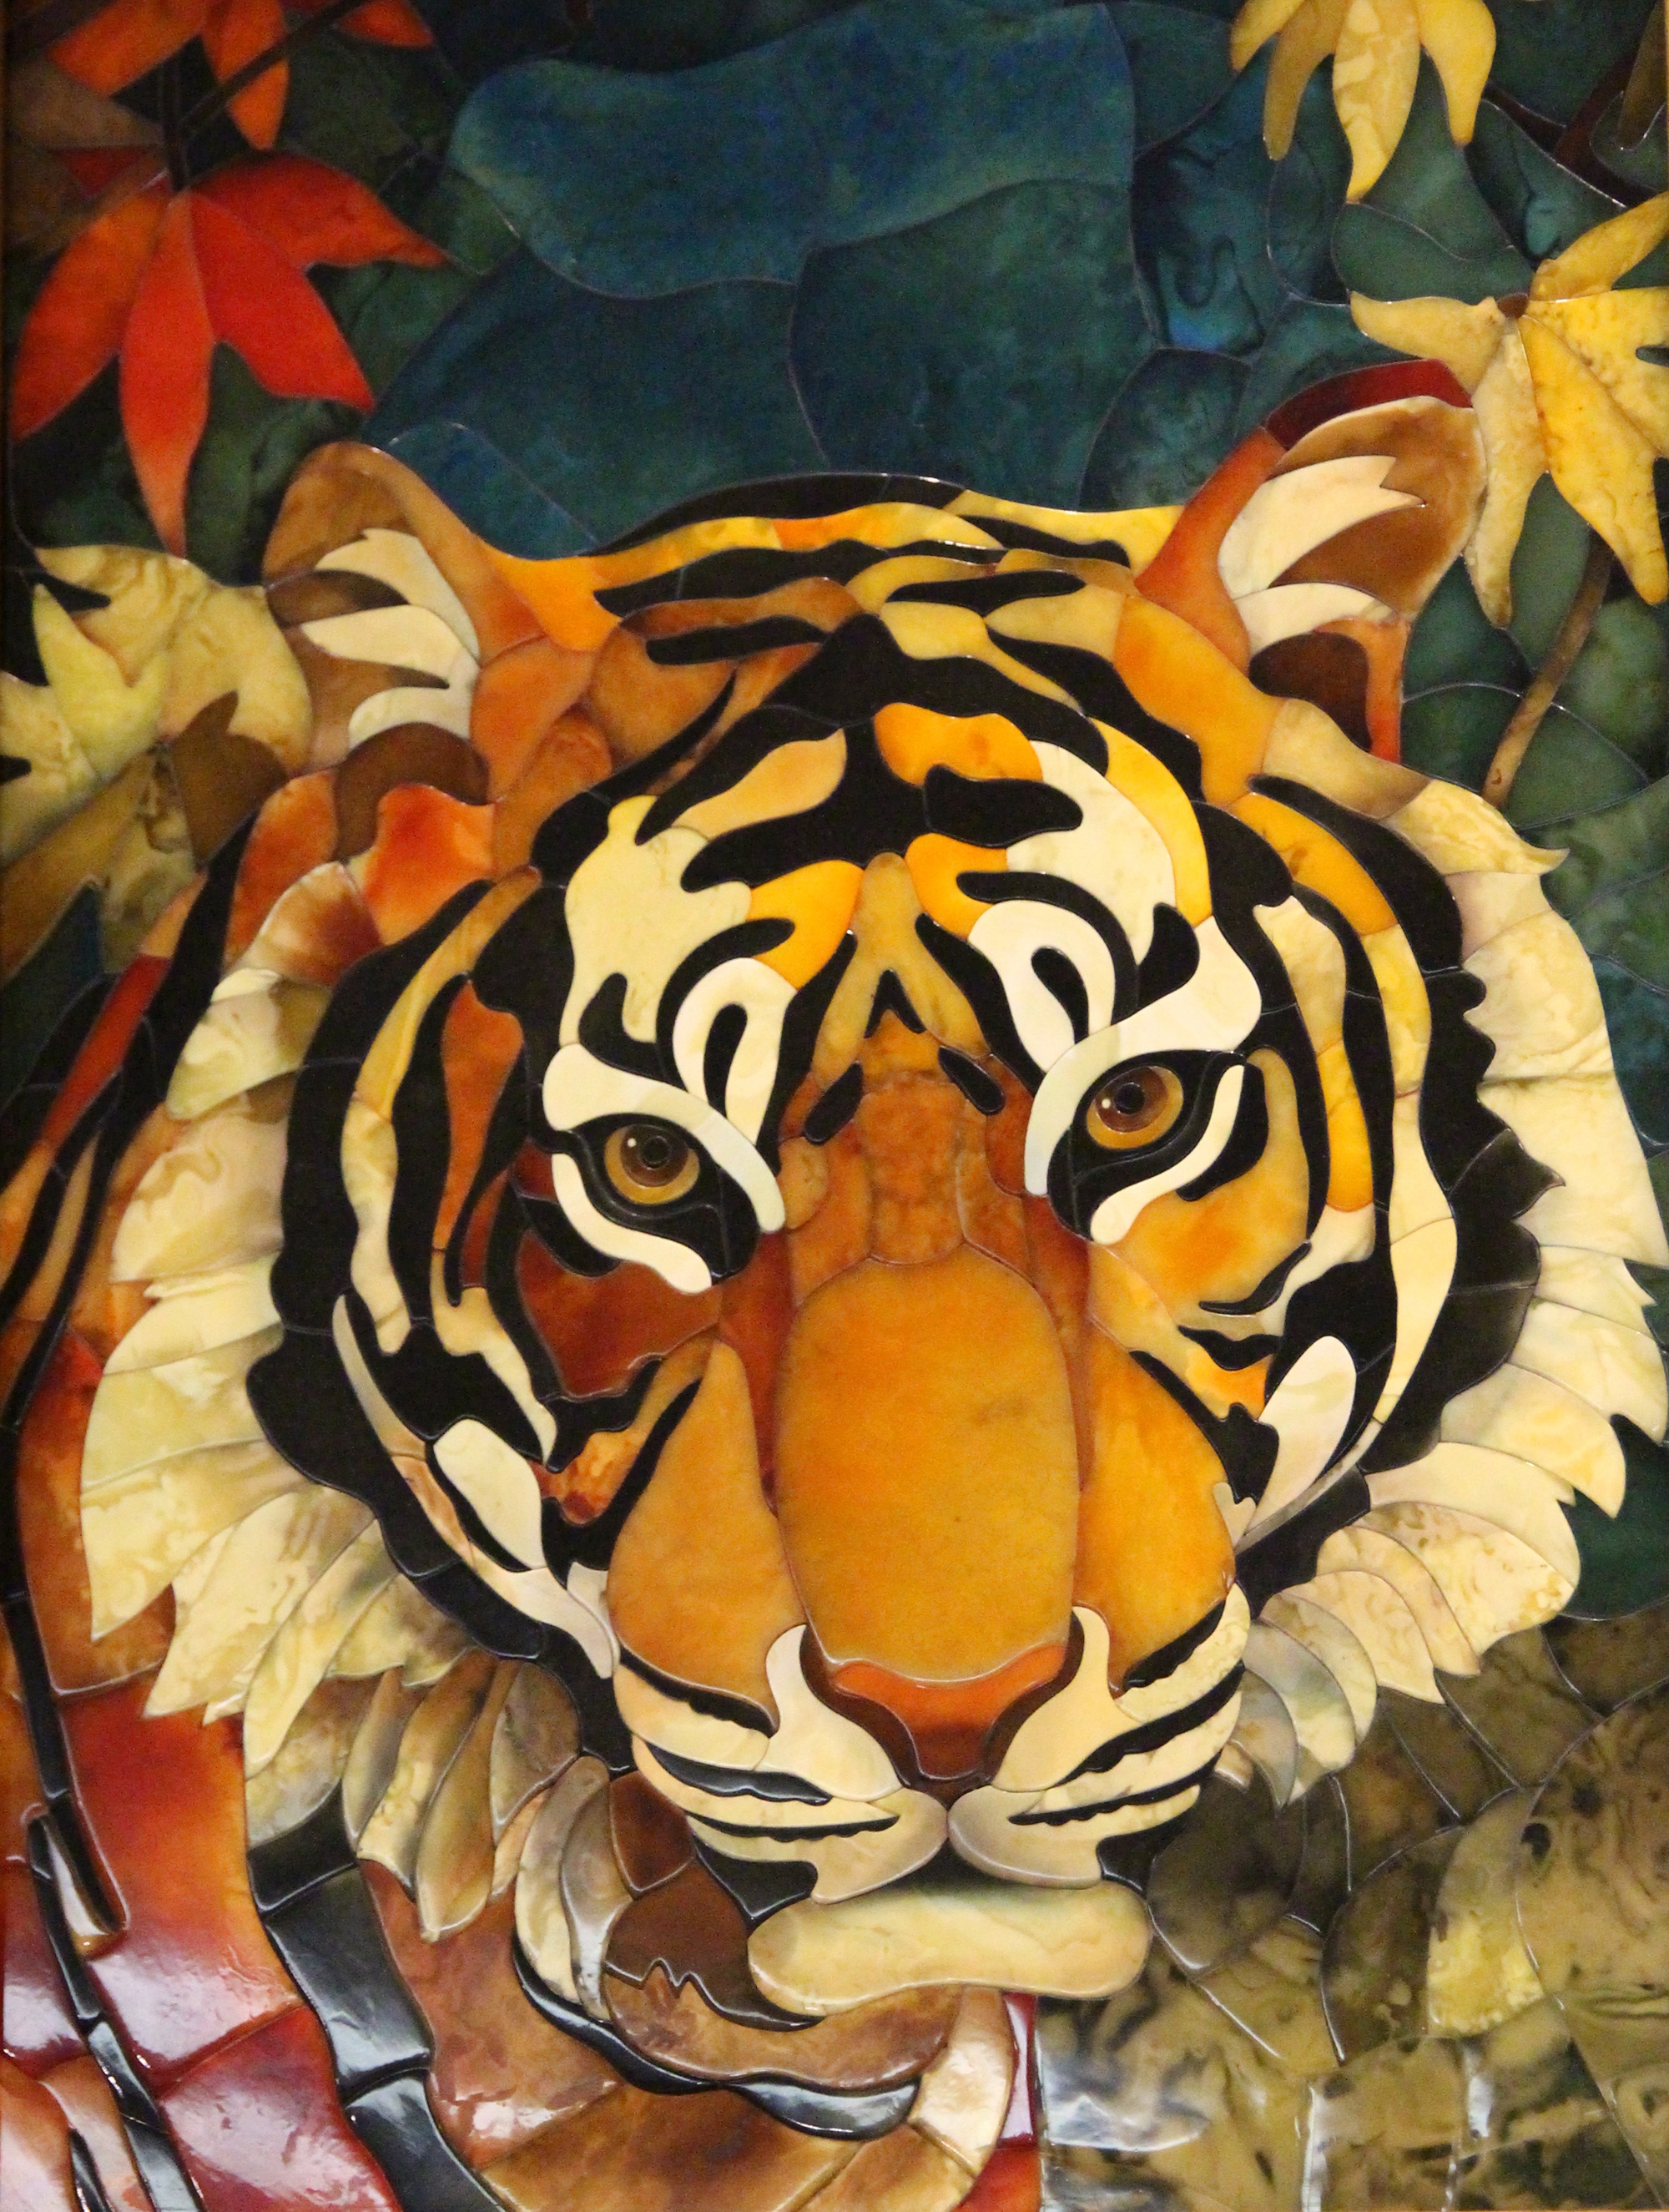
museum, painting, art, illustration, tiger, picture, carving, amber, modern art, big cats, cat like mammal, the head of the tiger